Effects of Hurricane Andrew in Florida

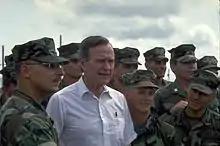
President George H. W. Bush visiting Homestead with military personnel

Initially, crime rates in Miami-Dade County increased by 50% after Andrew, mostly due to looting. There were numerous reports of people stealing merchandise from damaged or destroyed stores as well as at severely damaged neighborhoods. As a result, gun sales soared and residents posted warning signs with messages such as: "You loot, we shoot. You try, you die". On CNN, footage was aired of looters stealing armloads of merchandise at a shopping center. In Kendall, the owner of a pizza restaurant stood outside with a sawed-off shotgun. However, looting quickly ceased after the United States Army arrived. Although looting arrests were nearly non-existent by early September, a police sergeant noted that at least 15 looting incidents at private houses were reported per night. A total of 50 National Guardsmen were also deployed to Collier County to prevent looting in Everglades City and Marco Island.